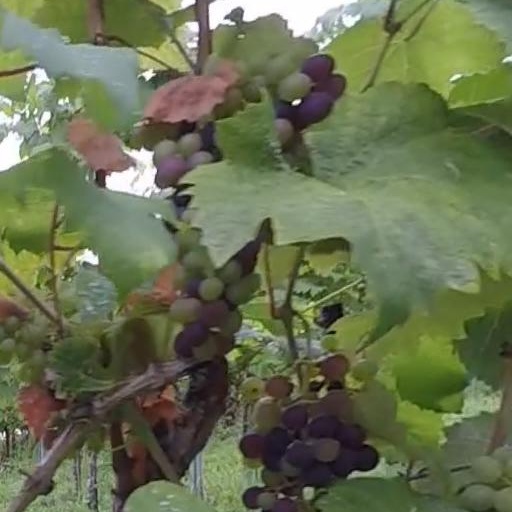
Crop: grape